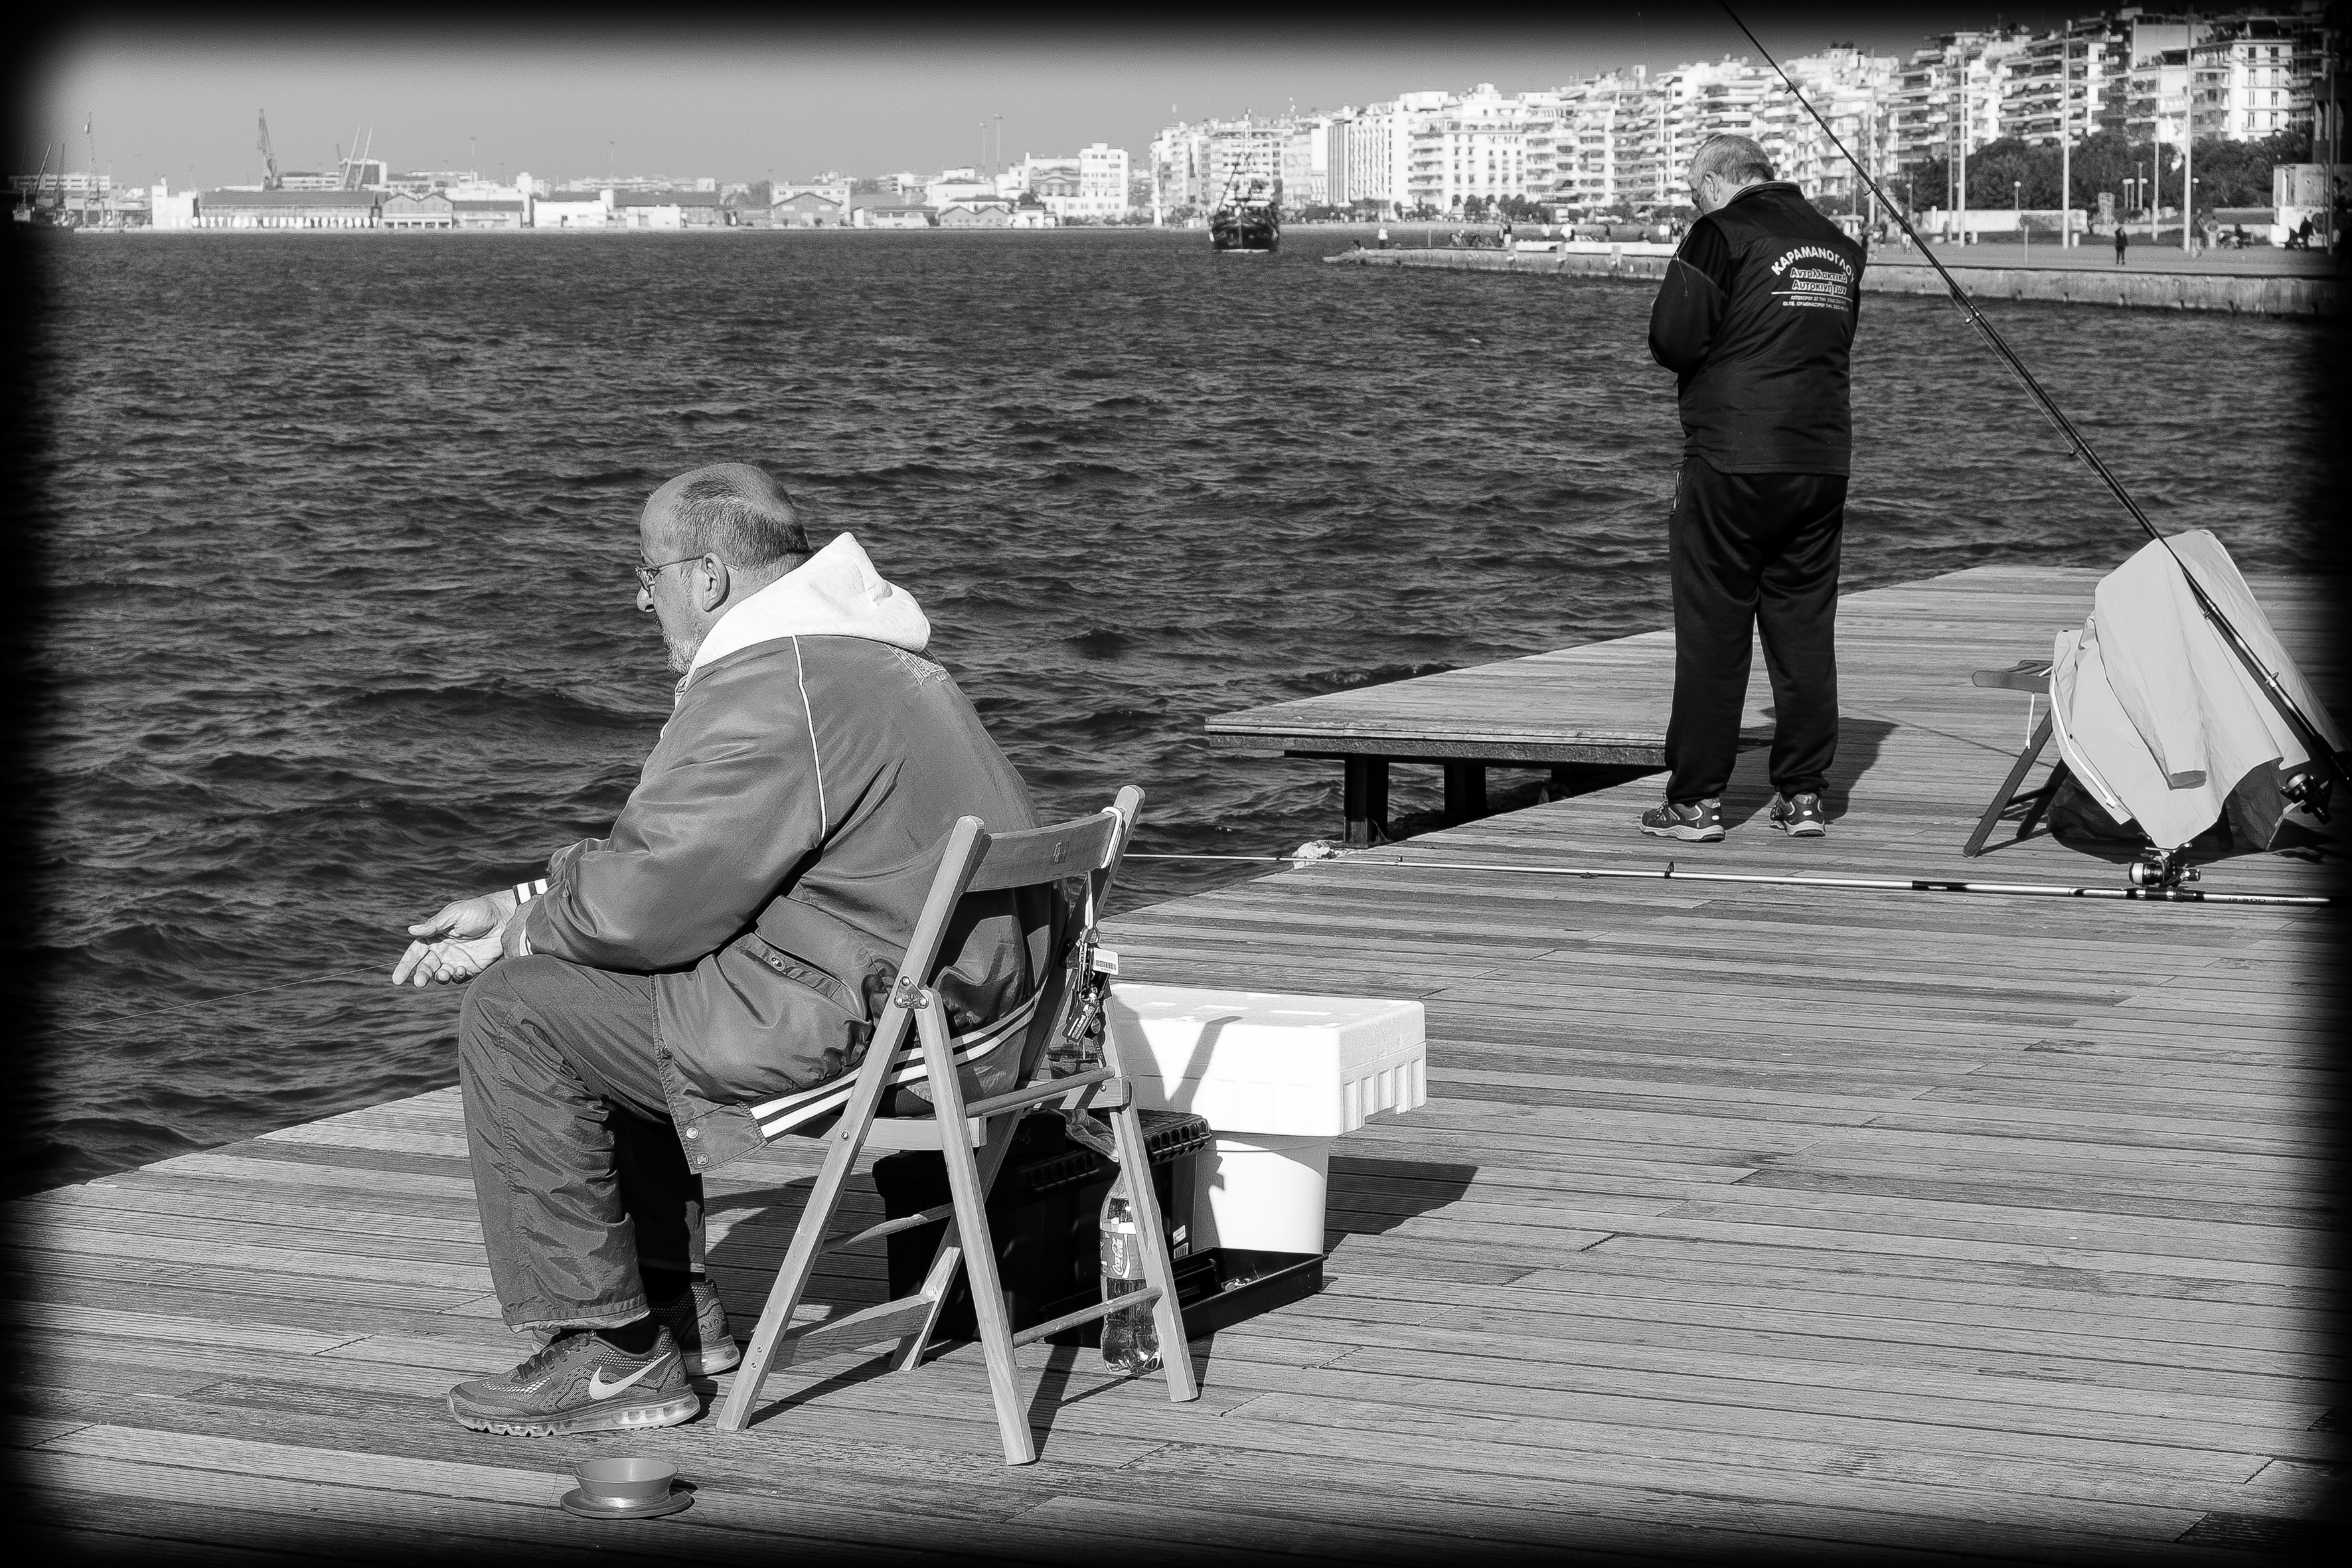
man, black and white, white, street, photography, urban, travel, fujifilm, sitting, black, monochrome, bw, blackandwhite, blackwhite, cool image, ngc, photograph, greece, image, fuji, fujixt1, fujix, noireblanc, macedonia, thessaloniki, timeless, macedonian, makedonia, macedoniagreece, monochrome photography, film noir, human positions